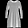
Label: Dress